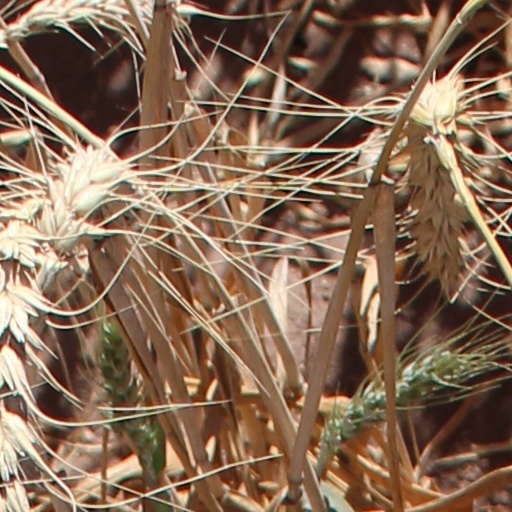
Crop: wheat